Griffin Street Cemetery

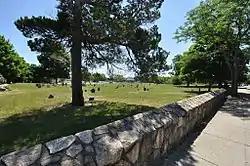

The Griffin Street Cemetery is a historic cemetery in New Bedford, Massachusetts. Located at the junction of South 2nd and Griffin Streets, and abutting the JFK Memorial Highway to the east, it is the city's oldest surviving cemetery. The plot of the cemetery is about in size, and roughly follows the rectilinear grid of the city streets. It was established in 1804, not far from a Quaker cemetery whose remains were later reinterred in the city's Rural Cemetery. The cemetery has about 230 grave stones, but a significant number of graves are unmarked. The oldest grave dates to 1804, the newest to 1855.